University of Hertfordshire

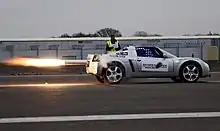
Rocket-powered car designed by the University of Hertfordshire

Kaspar, a social robot, has been designed by the University of Hertfordshire's Adaptive Systems Research Group (ASRG). The Kaspar project began in 2005, drawing upon previous researches to develop a social robot for engaging autistic children in a variety of play scenarios. The aim was to research whether interacting and communicating with Kaspar would help children with autism interact and communicate more easily with people. This is important because there is mounting evidence that early intervention for children with autism may change the child's development trajectory. Kaspar is a research tool with programmed responses adapted to be used by an autistic child in a safe, non-judgemental environment. The Kaspar research has shown that robots may provide a safe and predictable tool for children with autism, that enables the children to learn social interaction and communication skills, addressing specific therapeutic and educational objectives (for example, being able to engage in direct eye-contact or shared eye-gaze), in an enjoyable play context.